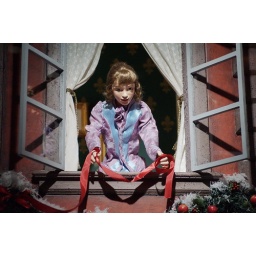
Handing over ribbon for the street scene at the Bay Christmas window display